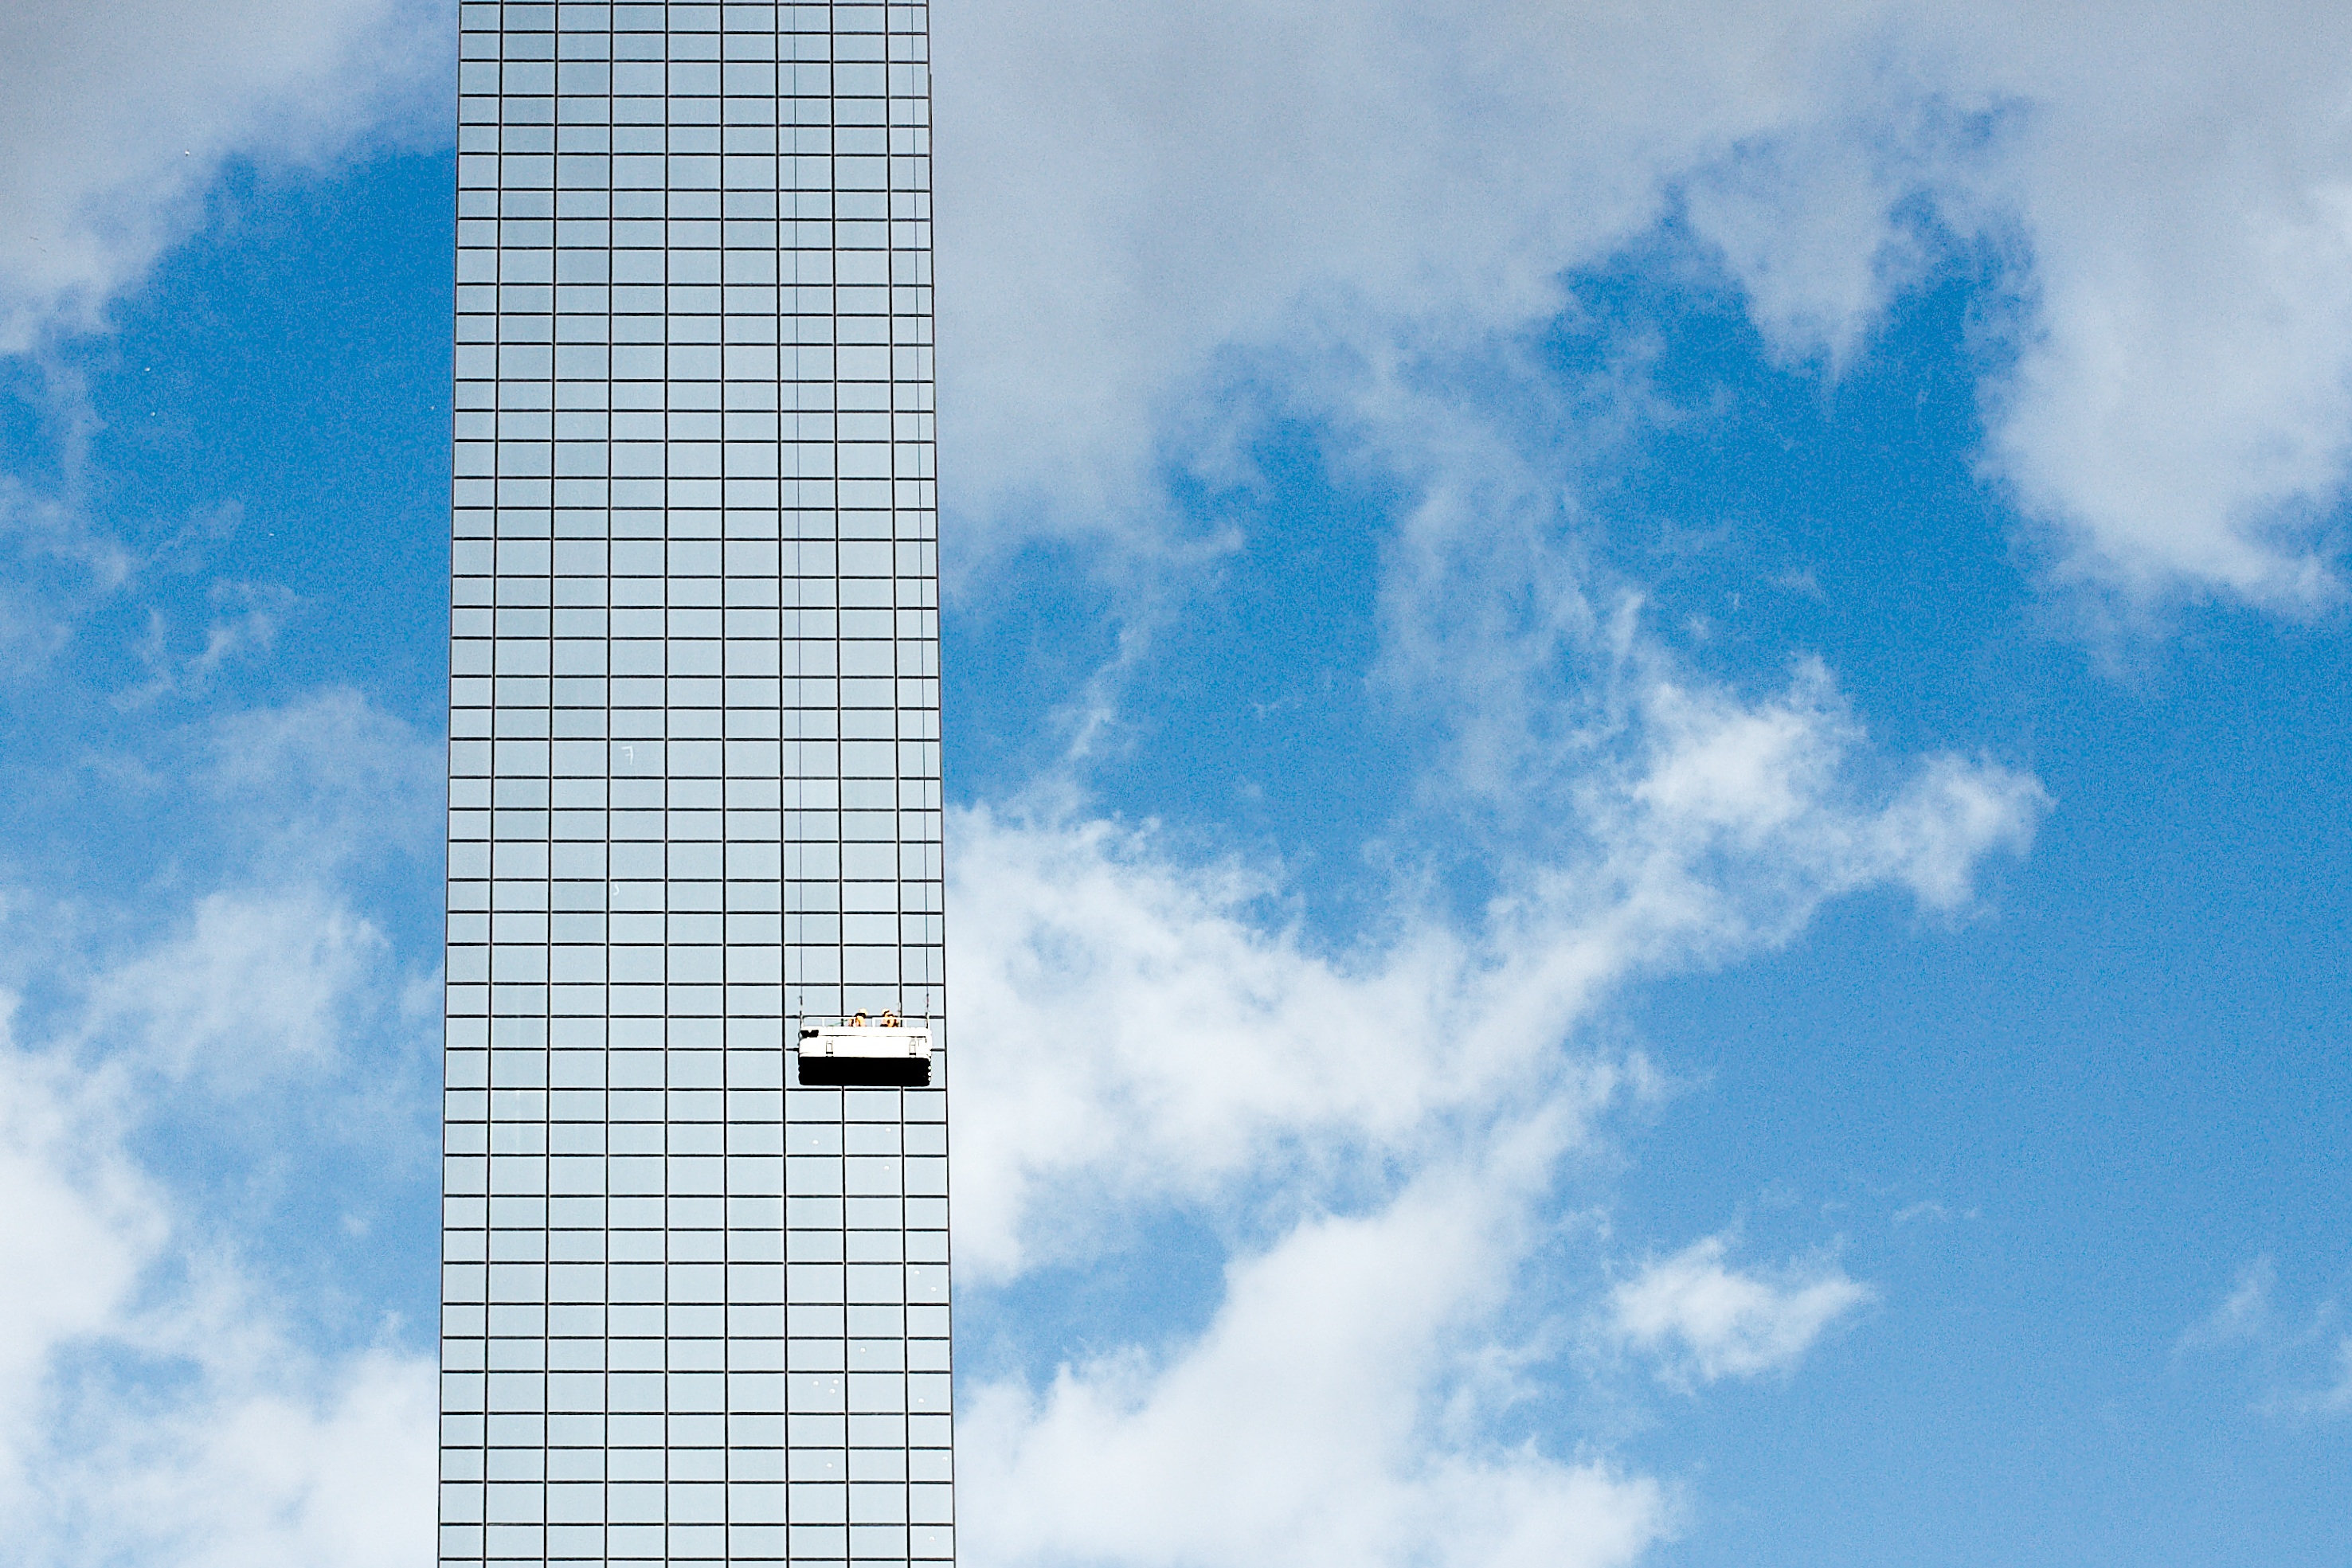
cloud, sky, skyscraper, tower, blue, tower block